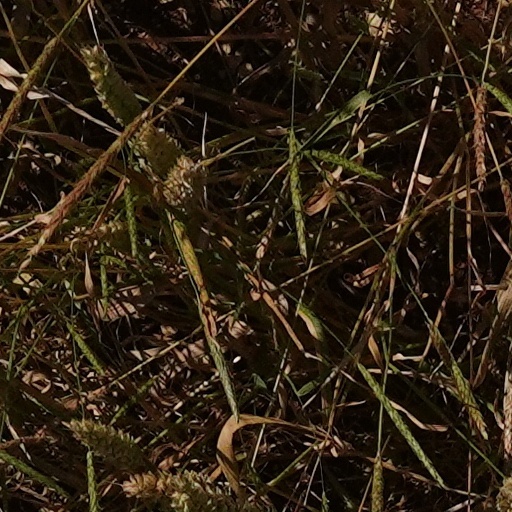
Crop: wheat